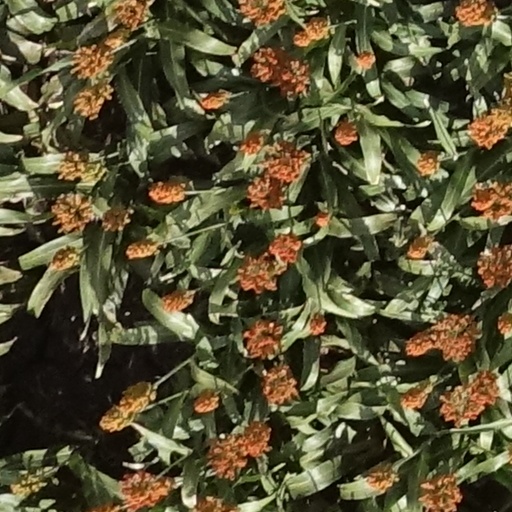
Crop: sorghum